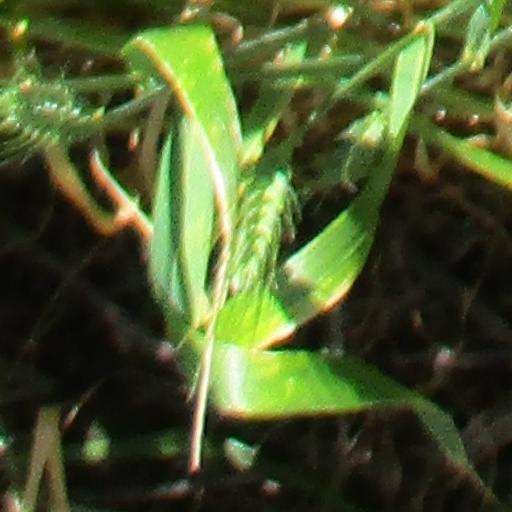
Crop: wheat